Castra of Ighiu

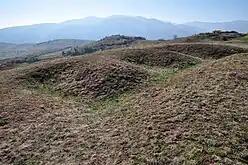

The Castra of Ighiu was a fort made of earth in the Roman province of Dacia. Its dating is uncertain. The traces of the earthwork can be identified on the Măguligici Hill in Ighiu (Romania).